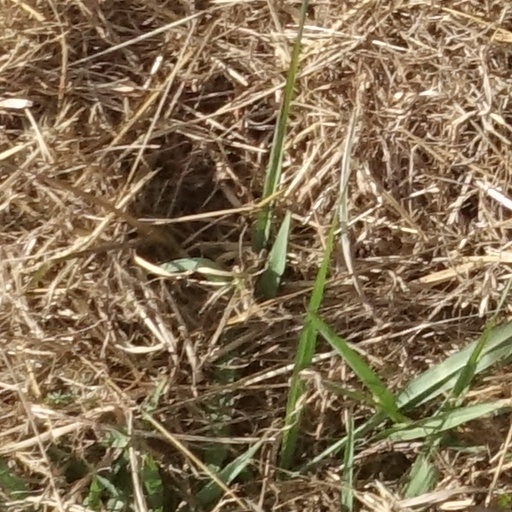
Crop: sorghum